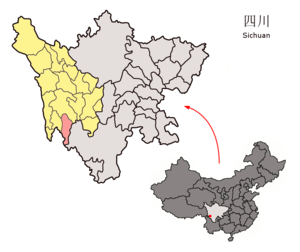
Le xian de Daocheng est un district administratif de la province du Sichuan en Chine. Il est placé sous la juridiction de la préfecture autonome tibétaine de Garzê.